Arcanis

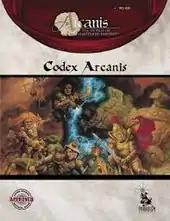

Arcanis was originally a campaign setting for the "Dungeons & Dragons" game, created by Henry Lopez and supported by Paradigm Concepts. It is also the name of the fictional world where the setting takes place. The setting was launched in 2001 and is known for its odd twists on the fantasy genre, as well as its wide member approval and community-based design and construction. Unlike many other fantasy roleplaying games, which focus primarily on tactical combat, the Arcanis campaigns focus on moral ambiguity and politics.